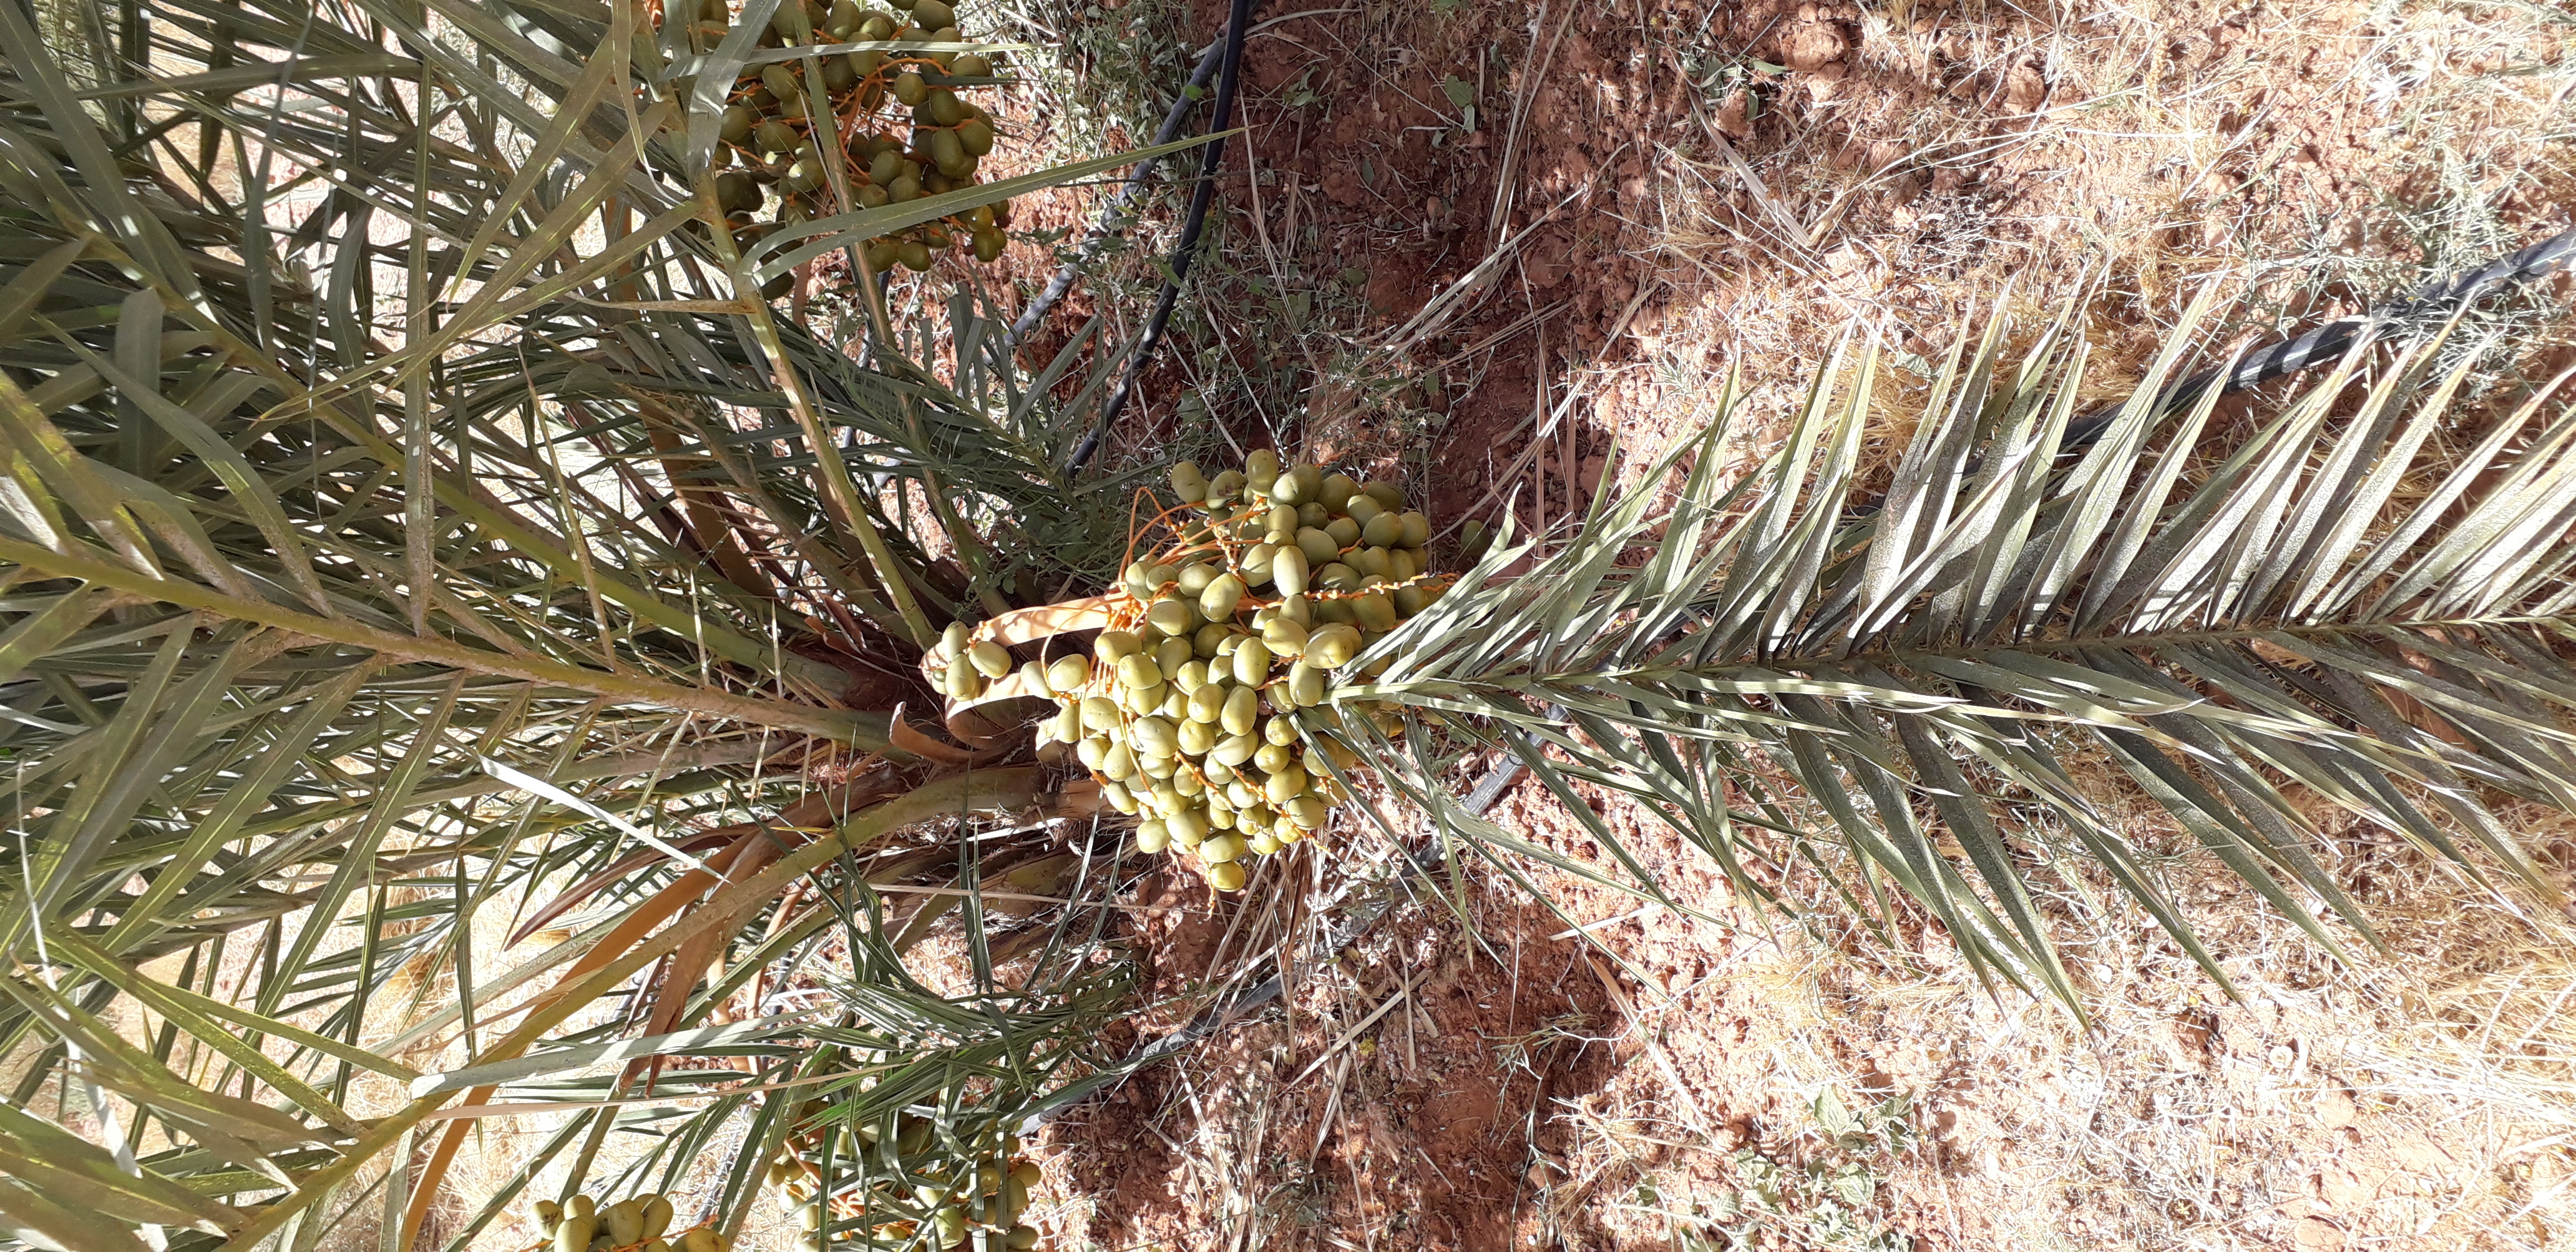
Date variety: Boufagous